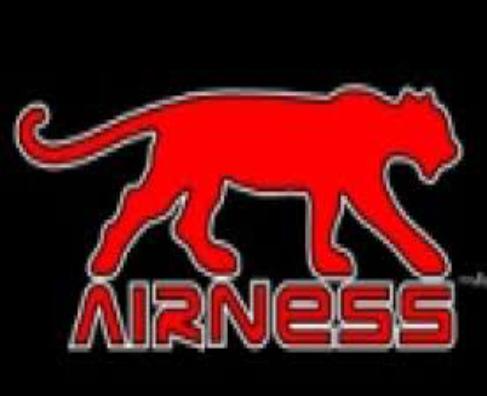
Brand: Airness
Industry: Clothes